American Impressionism

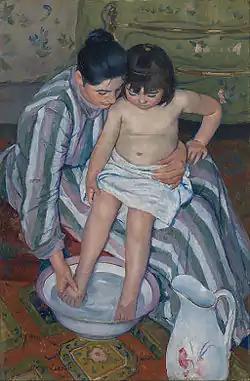
Mary Cassatt, "The Child's Bath" (1893)

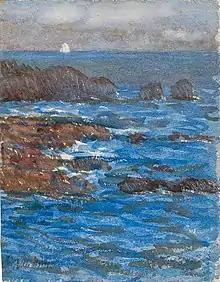
Childe Hassam, "Cliffs and Sea", 1903, private collection

Impressionism emerged as an artistic style in France in the 1860s. Major exhibitions of French impressionist works in Boston and New York in the 1880s introduced the style to the American public. The first exhibit took place in 1886 in New York and was presented by the American Art Association and organized by Paul Durand-Ruel . Some of the first American artists to paint in an impressionistic mode, such as Theodore Robinson and Mary Cassatt, did so in the late 1880s after visiting France and meeting with artists such as Claude Monet. Others, such as Childe Hassam, took notice of the increasing numbers of French impressionist works at American exhibitions.